Michelle Dench

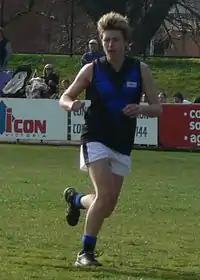
Michelle Dench playing for the Mugars

Michelle Dench is an Australian sportswoman who played women's Australian rules football and basketball in the Women's National Basketball League.